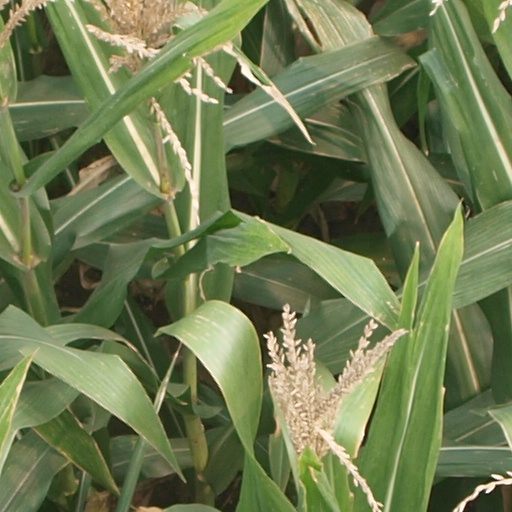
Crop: maize; corn